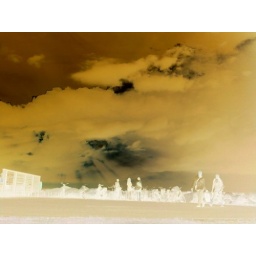
.:sun set in the beach the the bike parking loft:.